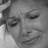
Emotion: sad